Jared Abbrederis

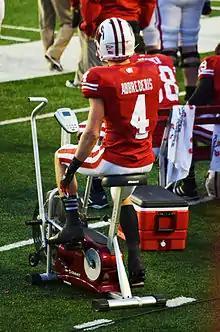
Abbrederis riding a stationary bike on the sideline during a game against Ohio State in 2012

Following the 2011 season, Abbrederis was named an honorable mention All-American punt returner by SI.com. In January 2012, Abbrederis earned an athletic scholarship from the university.